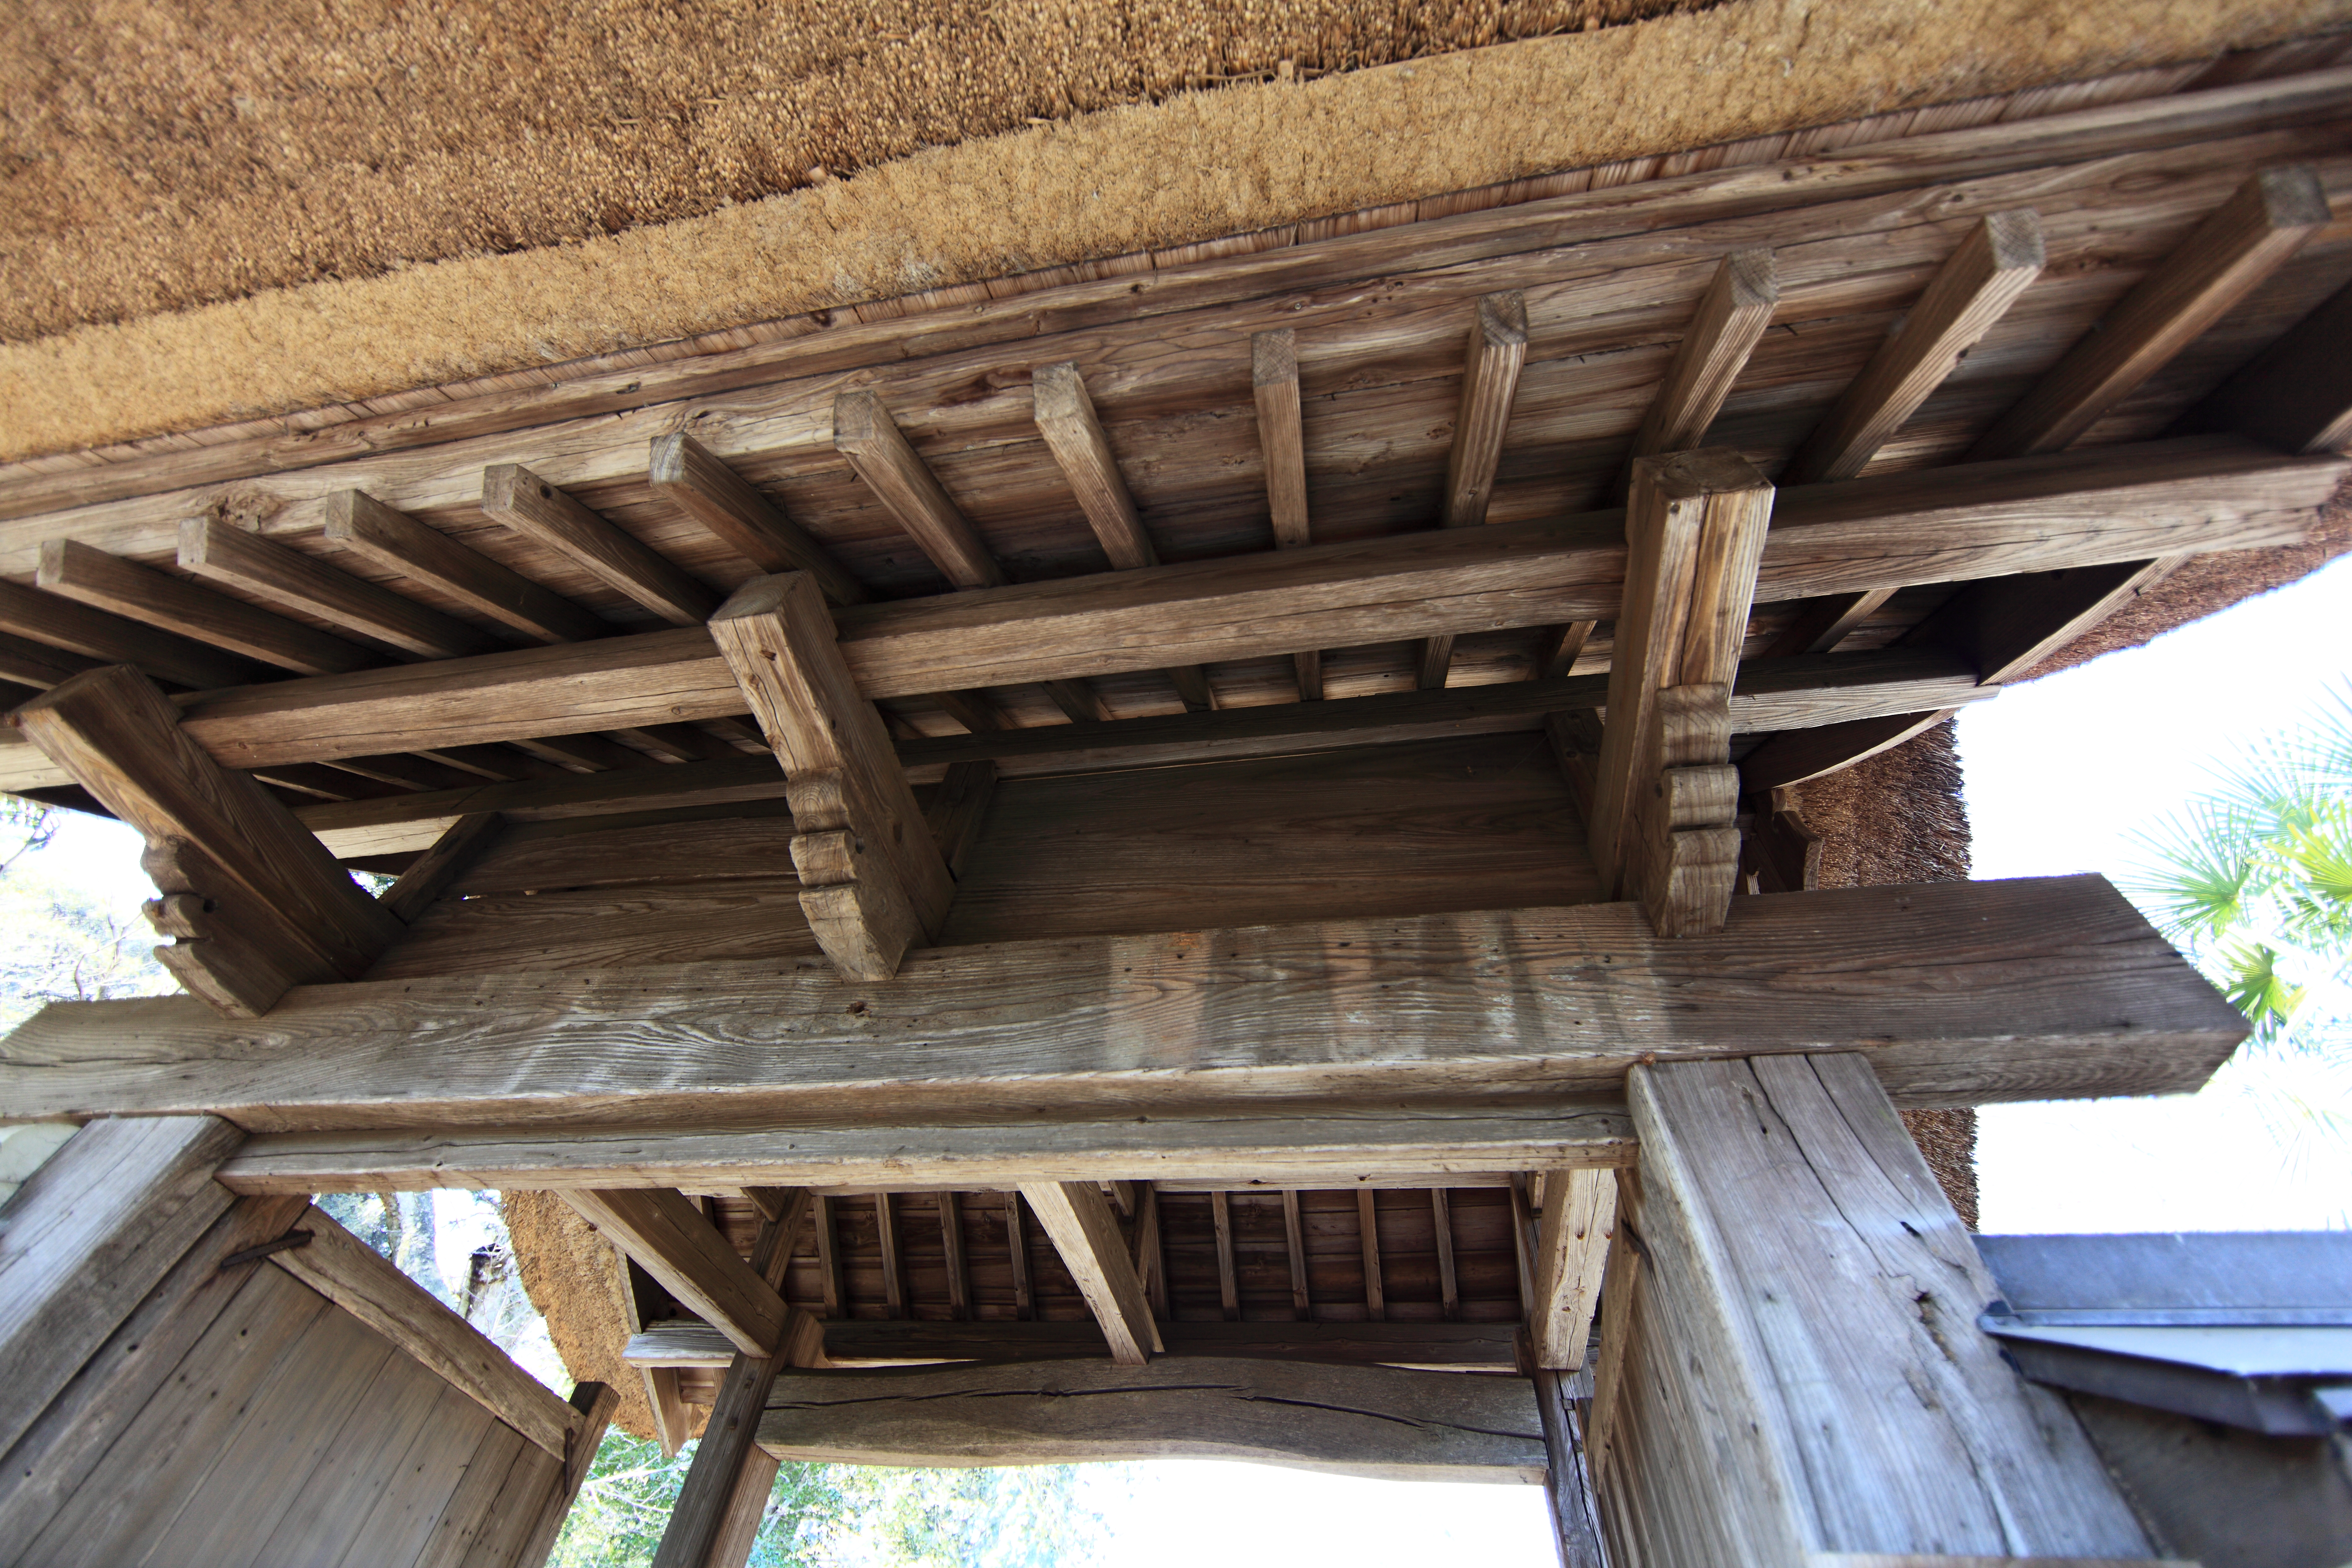
architecture, wood, roof, shed, beam, high, ancient, residence, gate, japanese, 5d, style, hires, log cabin, markii, traditional, hi, res, resolution, ibaraki, canonef14mmf28liiusm, joso, sakano, outdoor structure